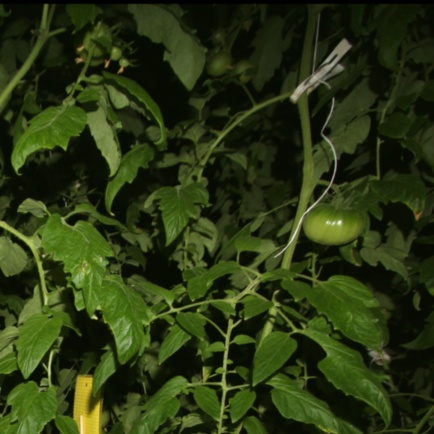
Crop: tomato